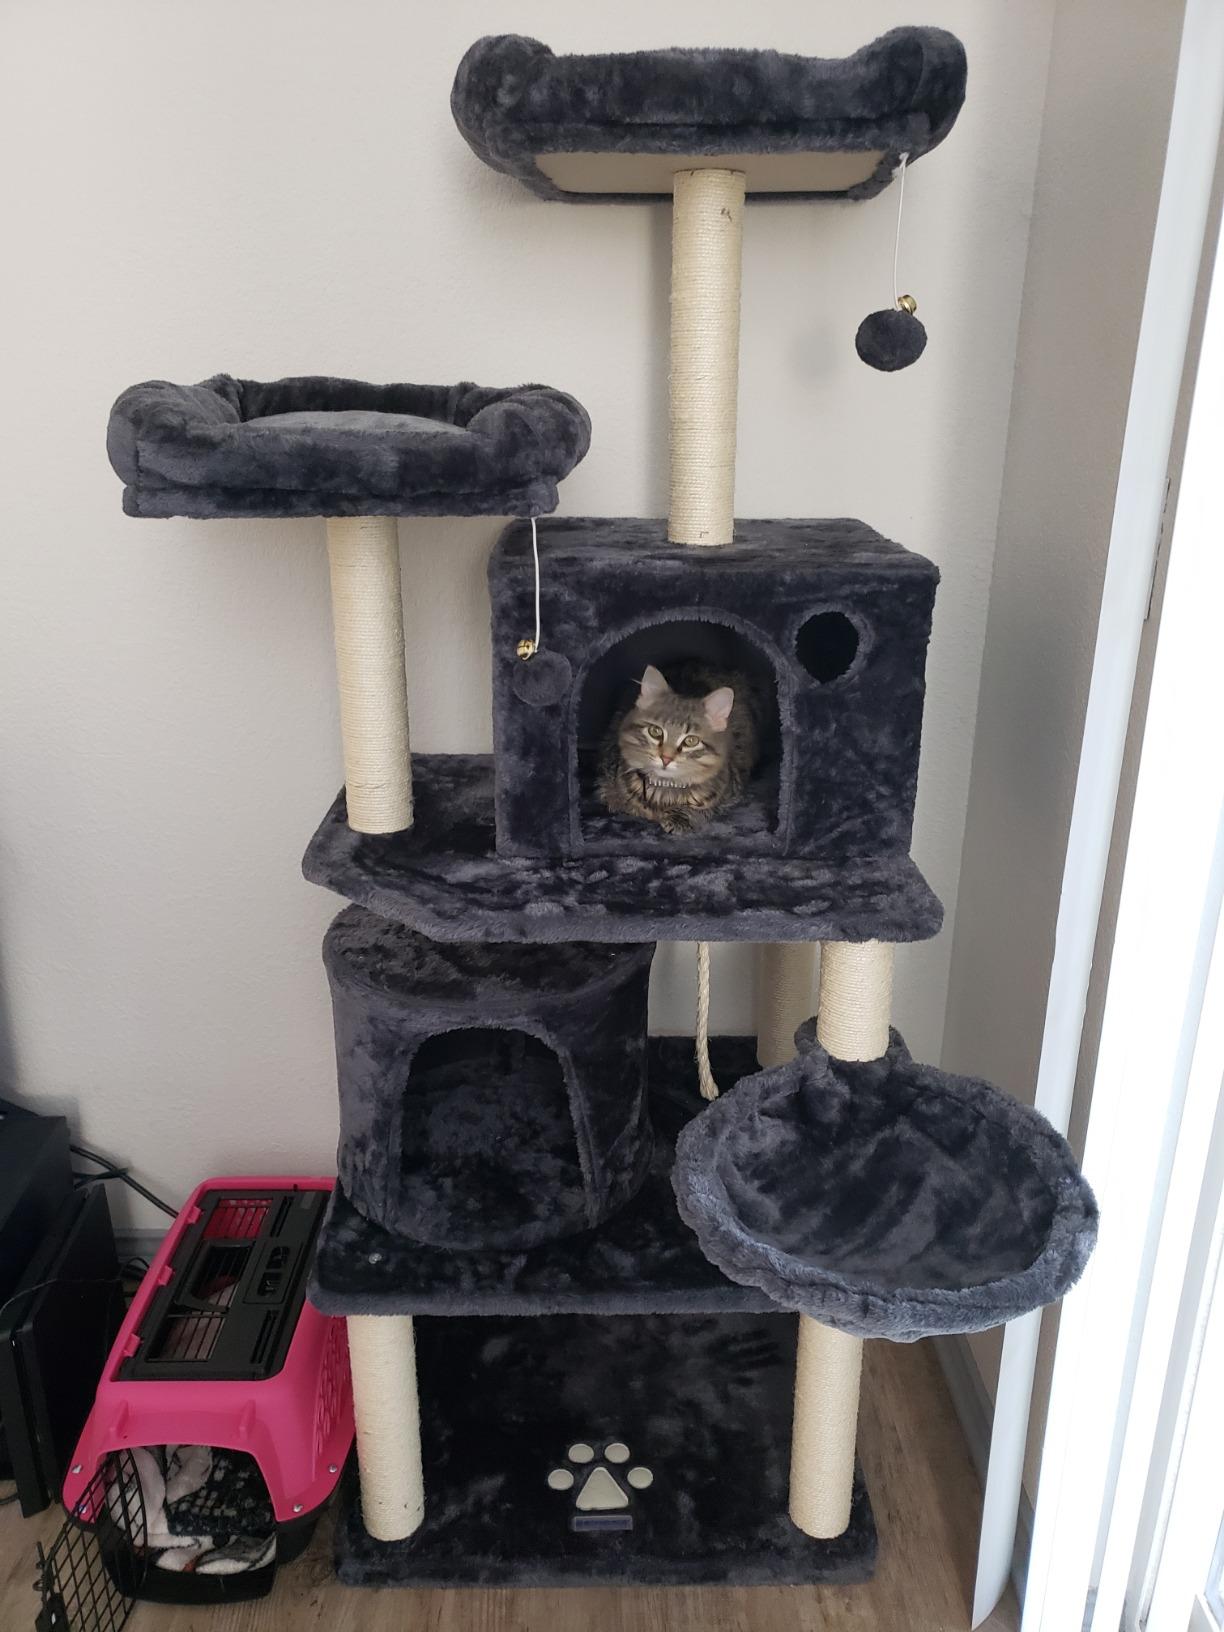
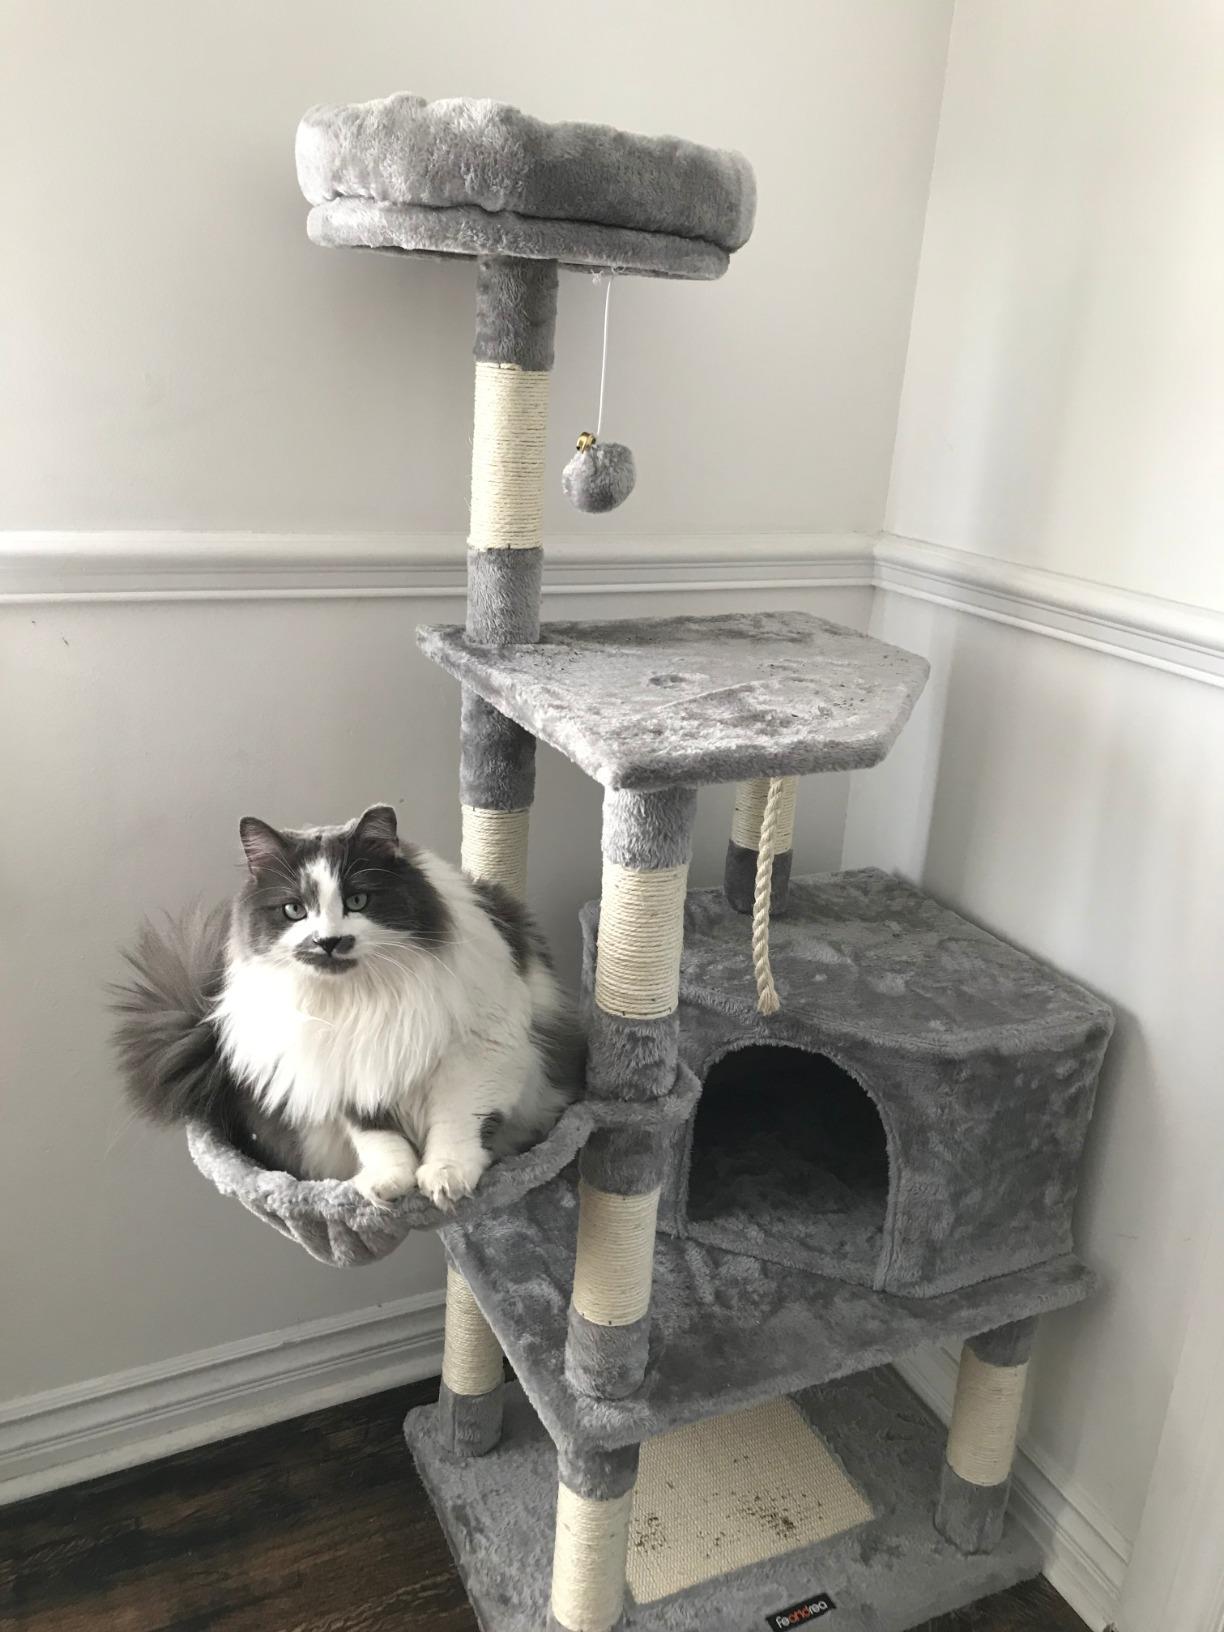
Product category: items_cat tree
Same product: no